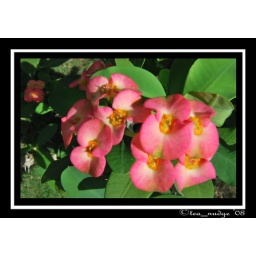
flower in red